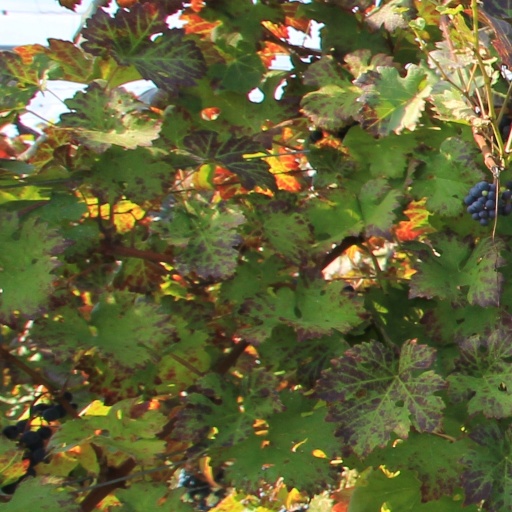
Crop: grape